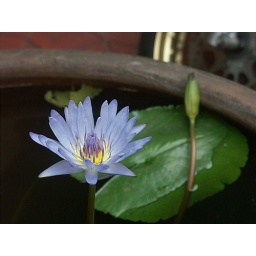
I took a picture of the flower of waterlily in Thailand.This flower was arranged on the street of Bangkok.